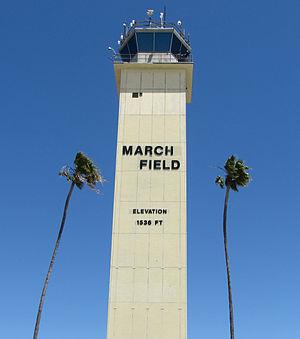
March Air Reserve Base est une base de l'USAF située dans le comté de Riverside en Californie.